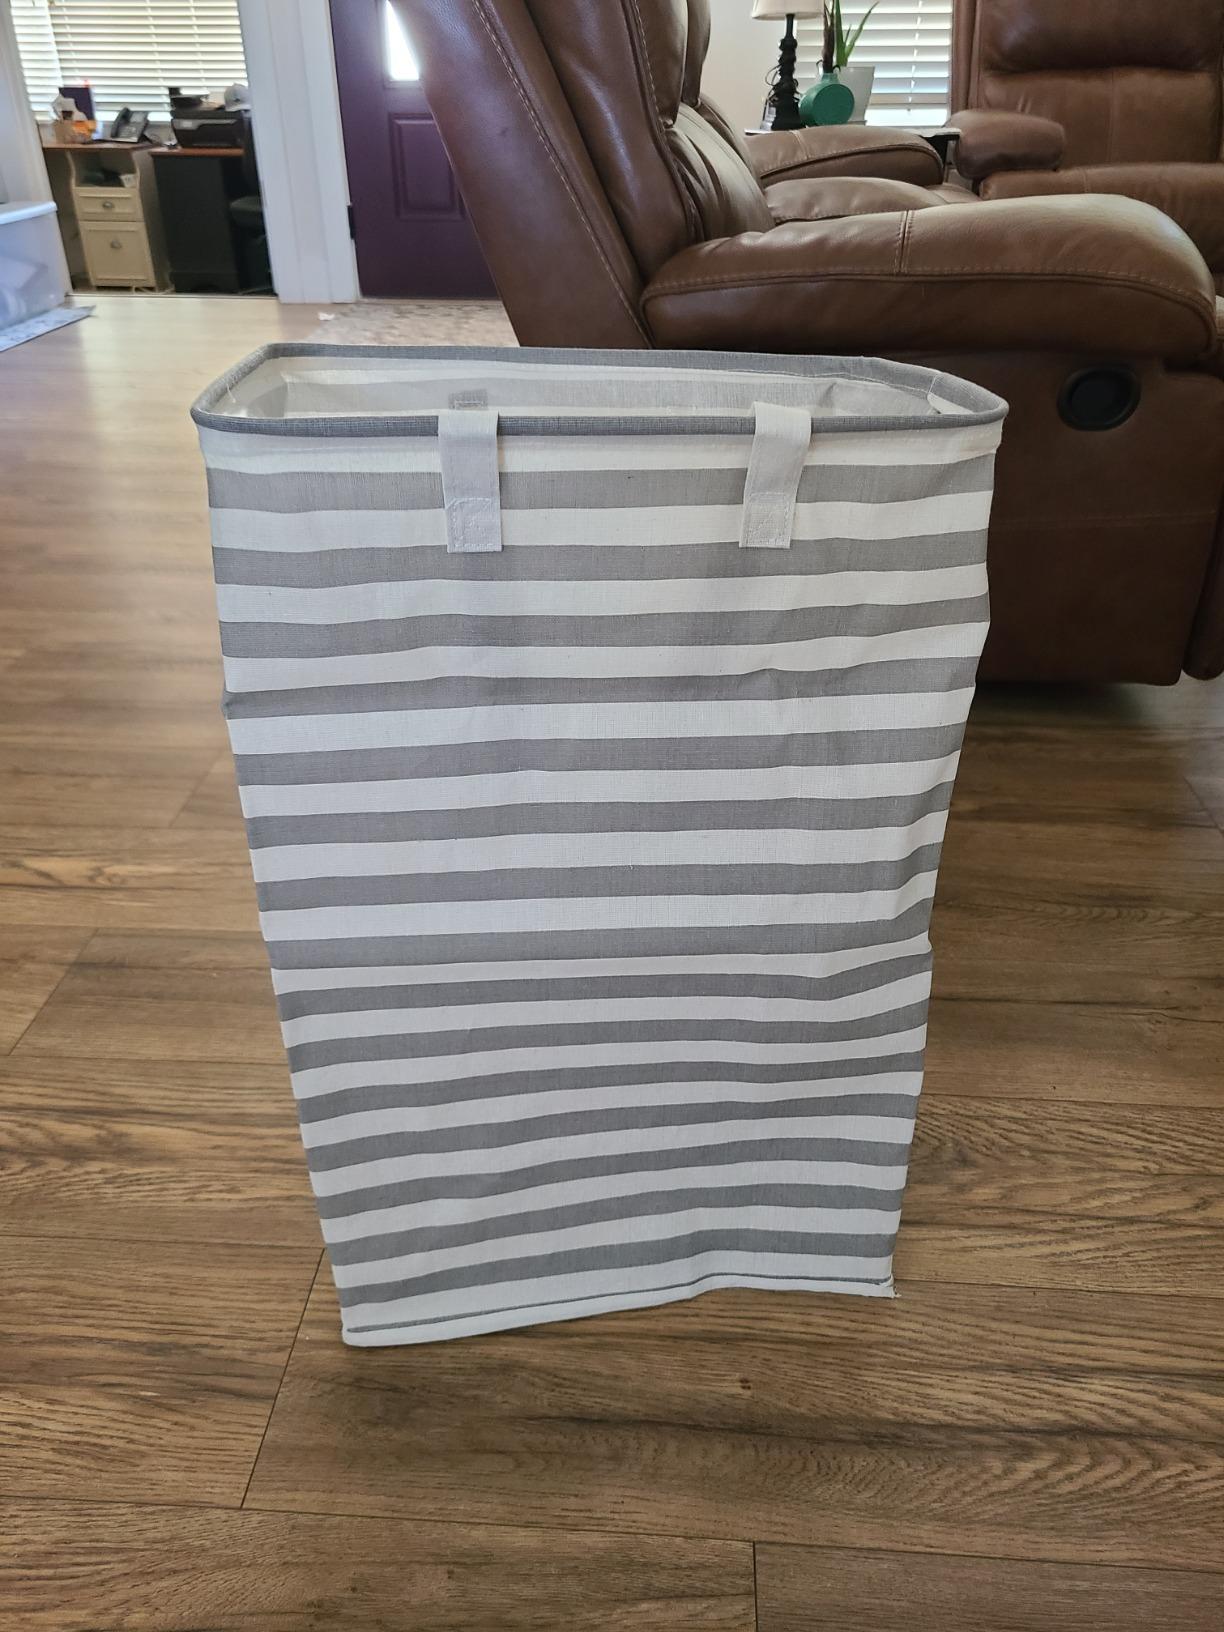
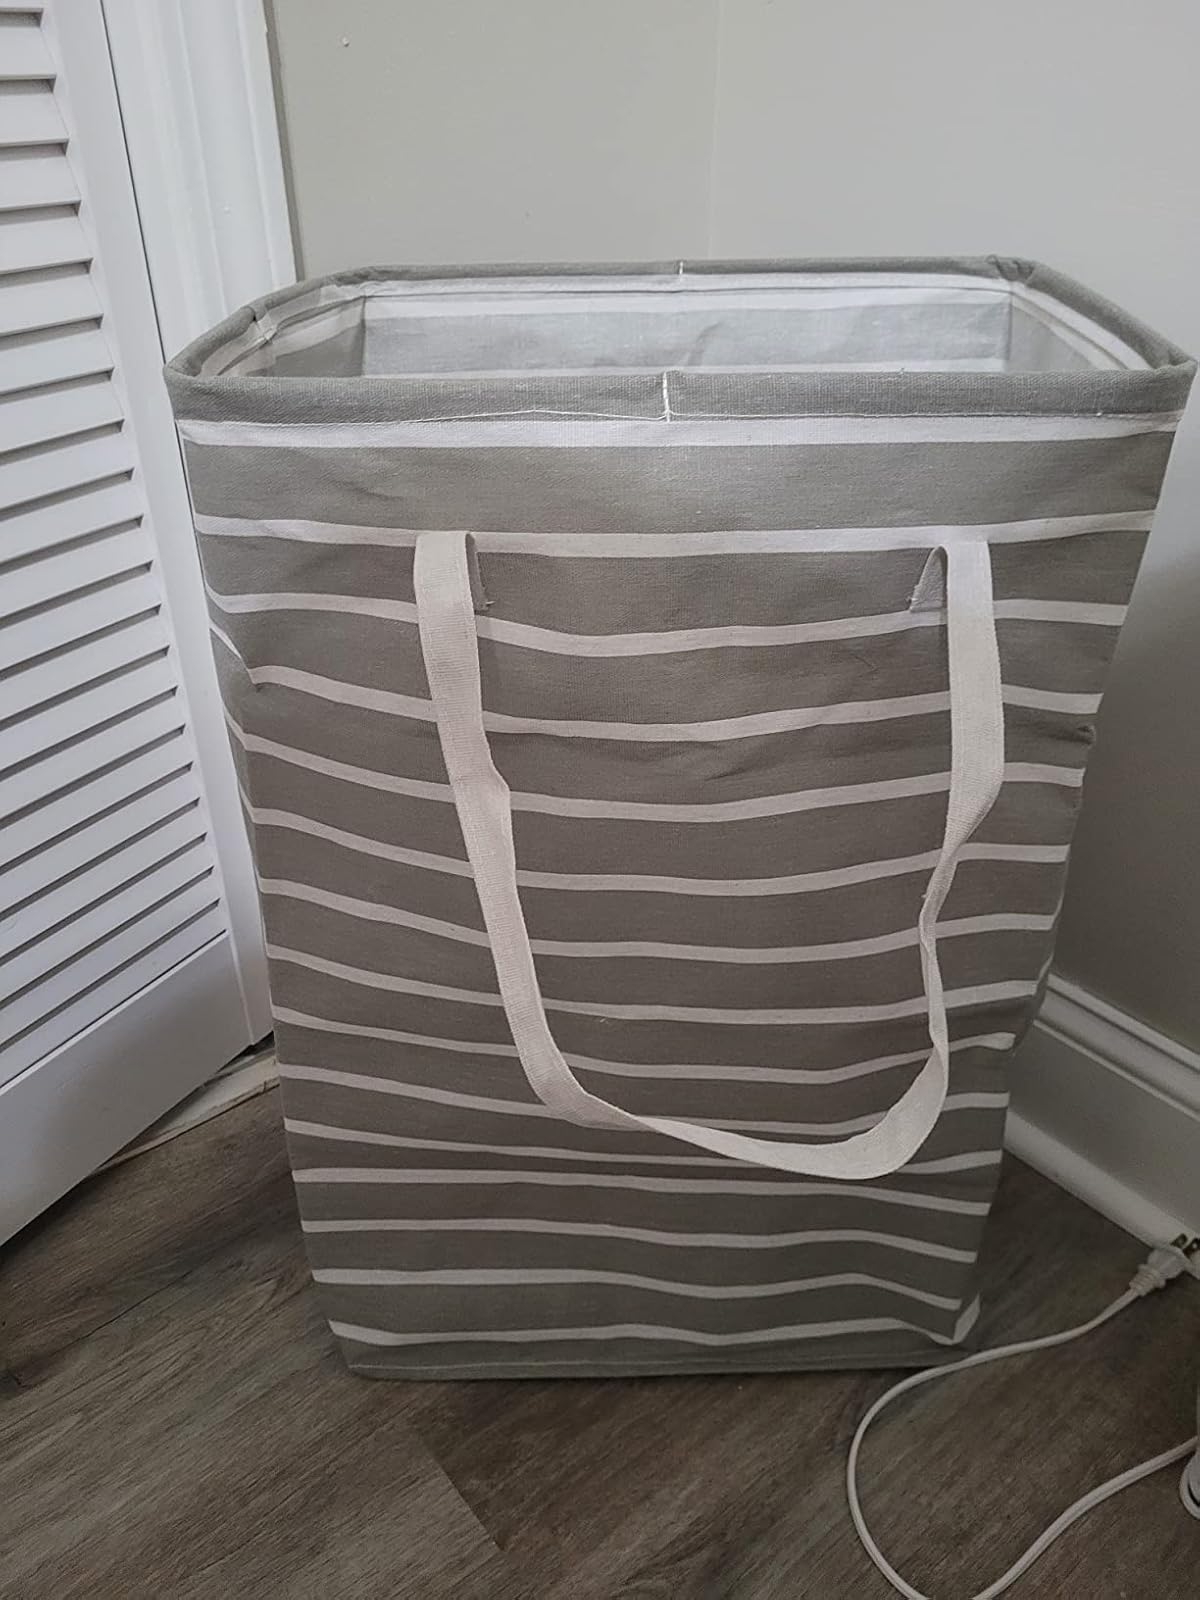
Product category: items_hamper
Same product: no